Antonine Itinerary

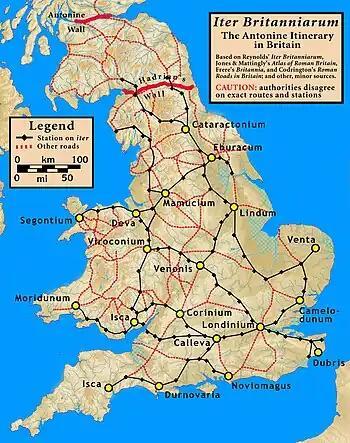
"Iter Britanniarum," displayed as a road map. The plotted routes and stations are approximations. The Antonine Wall and Hadrian's Wall are shown.

The Antonine Itinerary ("Itinerary of the Emperor Antoninus") is an , a register of the stations and distances along various roads. Seemingly based on official documents, possibly in part from a survey carried out under Augustus, it describes the roads of the Roman Empire. Owing to the scarcity of other extant records of this type, it is a valuable historical record.